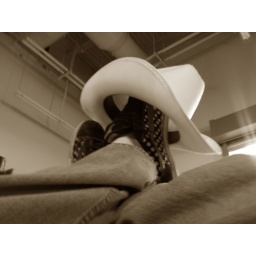
hat on shoes in theatre... not much else